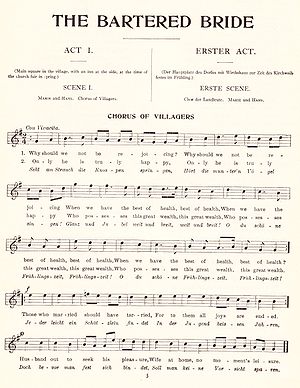
Den solgte brud / Tilblivelseshistorie / Libretto
Åbningskoret til Den solgte brud med engelsk og tysk tekst i en udgave fra 1909.
En side med noder viser en melodi under overskrifterne "The Bartered Bride", "Act I", "Scene I" og "Chorus of villagers".
Den solgte brud er en komisk opera i tre akter af den tjekkiske komponist Bedřich Smetana til en libretto af Karel Sabina. Operaen anses for at have ydet et væsentligt bidrag til udviklingen af tjekkisk musik. Den er komponeret i perioden 1863-1866 og uropført på Prags provisoriske teater, Prozatimní divadlo, den 30. maj 1866 i en version i to akter med talt dialog. Den foregår i en landsby og har realistiske figurer på rollelisten. Operaen fortæller historien om, hvordan ægte kærlighed vinder over ambitiøse forældres planer og en ægteskabsmæglers intriger. Operaen blev ikke umiddelbart nogen succes og blev revideret og udvidet i de følgende fire år. I sin endelige udgave, der fik premiere i 1870, blev den dog hurtigt populær og blev i sidste ende en verdensomspændende succes.